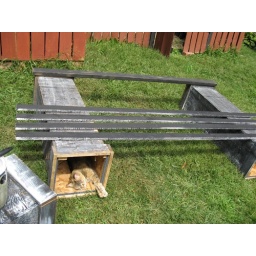
stray cat that happened to come around LAST halloween. orange and black tiger stripe. we named her 'halloween'